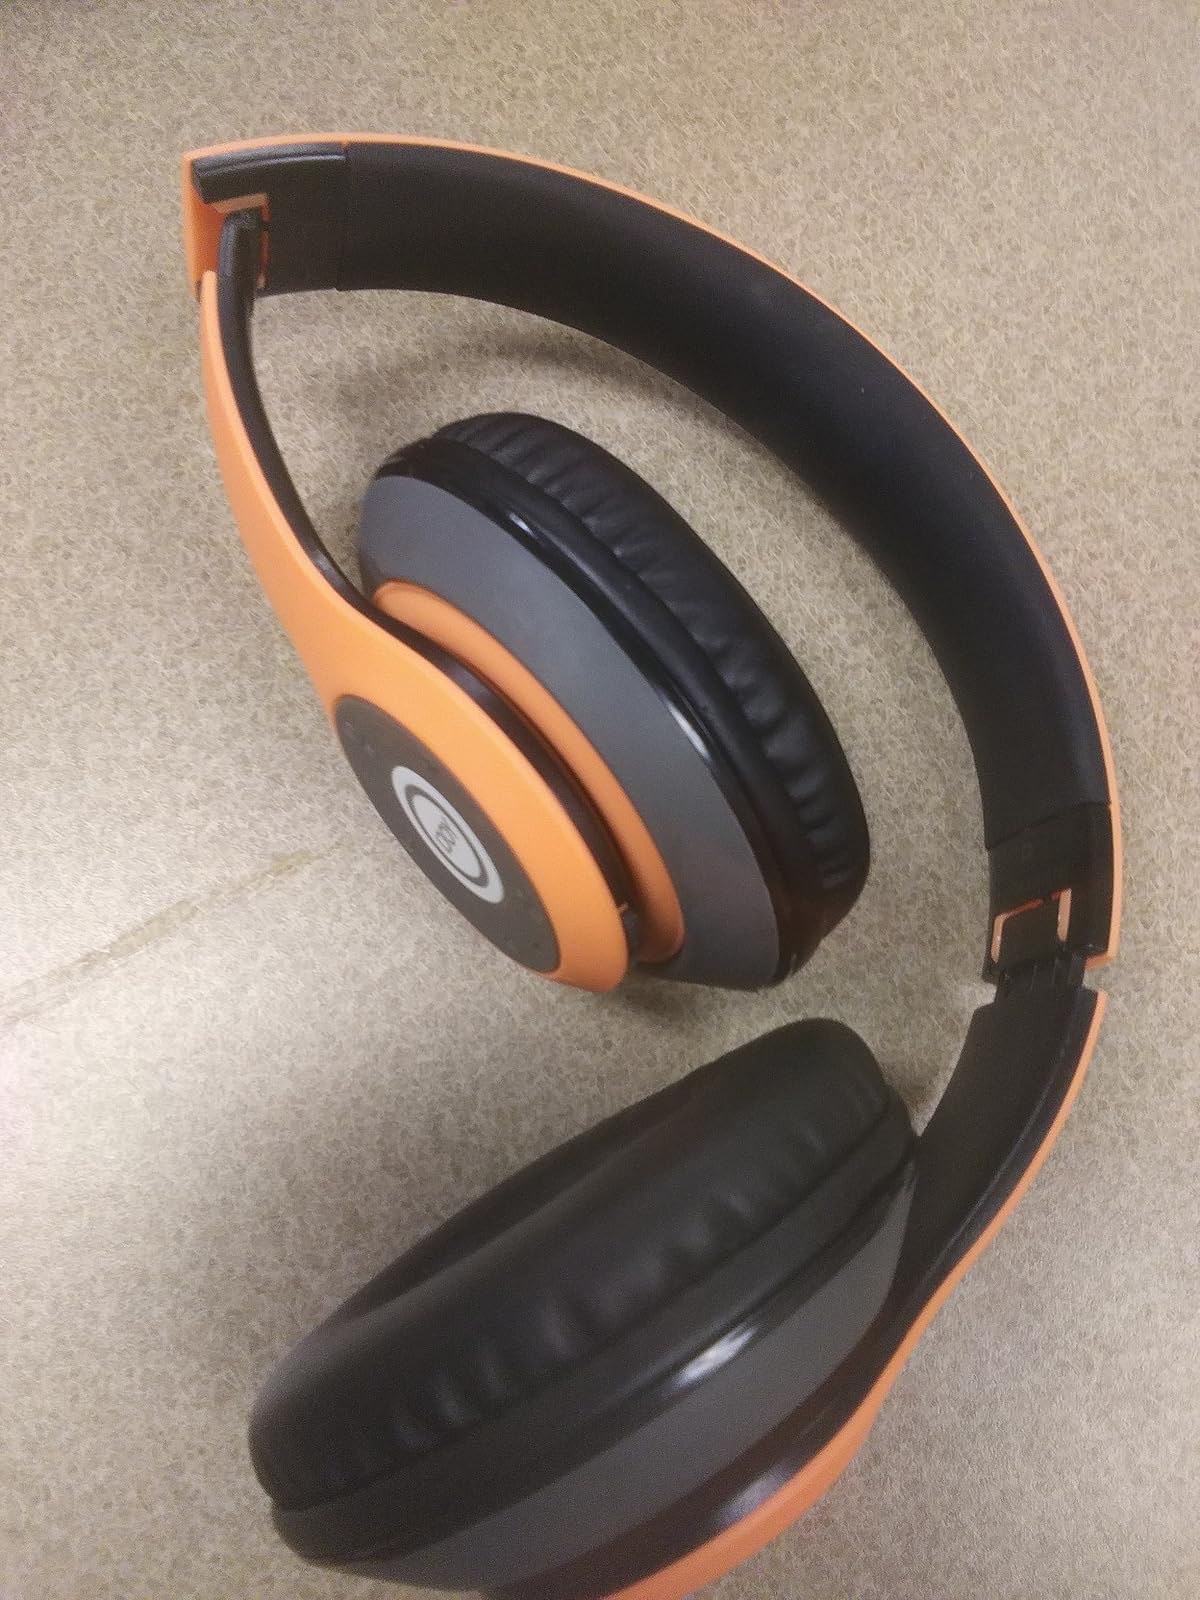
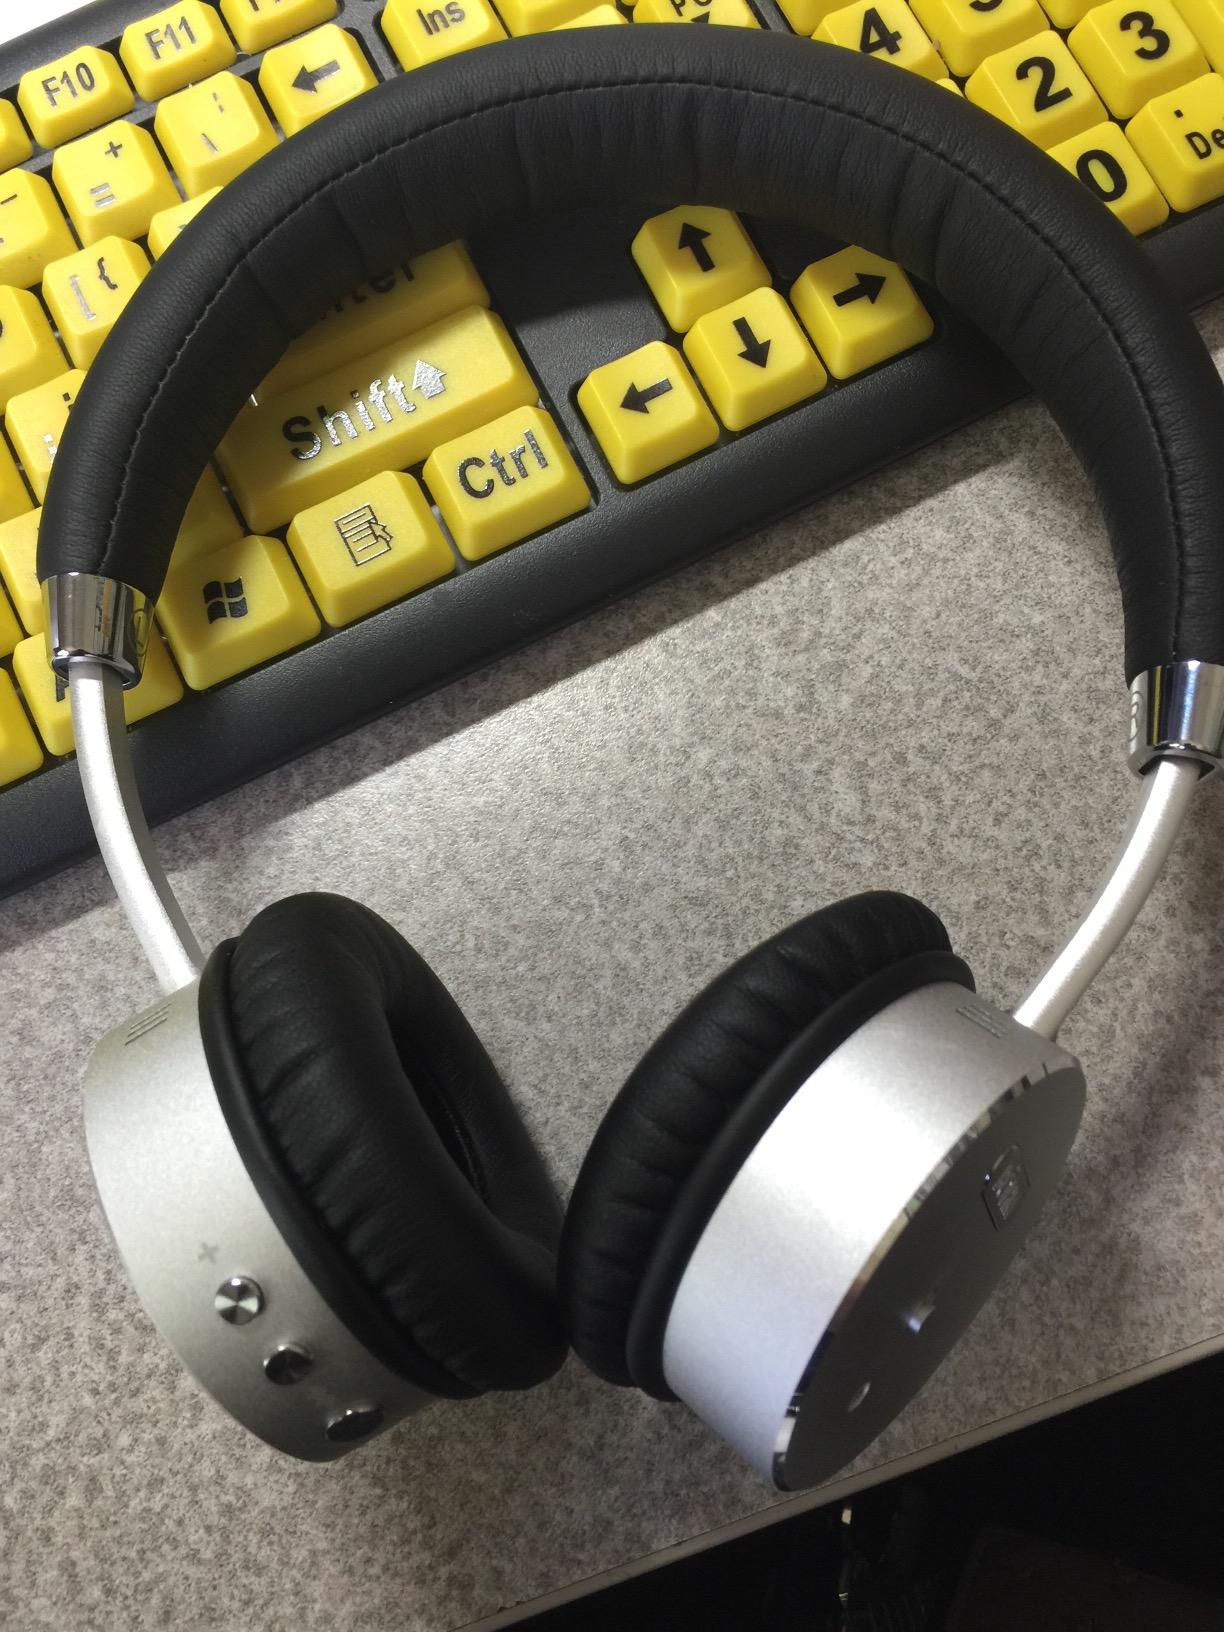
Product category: headphones
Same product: no